Brodie Kostecki

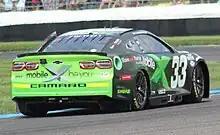
Kostecki in his Cup Series debut at the Indianapolis Road Course in 2023

In 2023, Kostecki returned to NASCAR to make his Cup Series debut in the race at the Indianapolis Motor Speedway road course. He drove for Richard Childress Racing, which fielded an additional car for him that weekend, the No. 33 Chevrolet. He would qualify in eleventh and would finish in 22nd position.